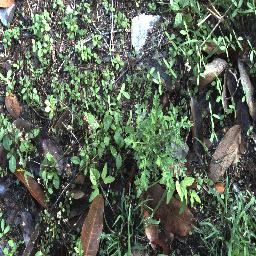
Label: parthenium